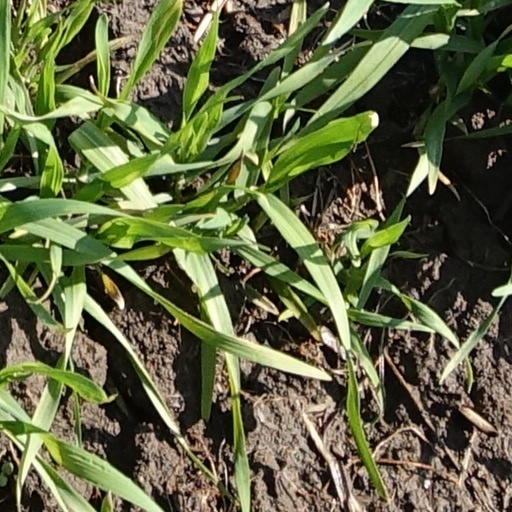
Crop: wheat